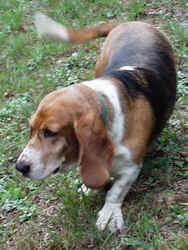
basset